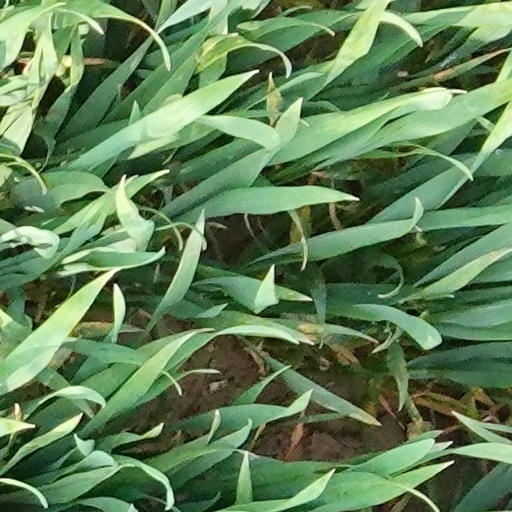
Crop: wheat